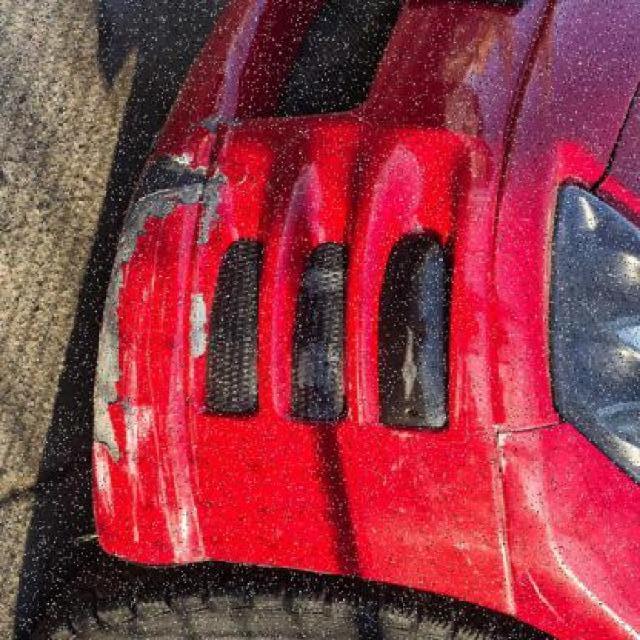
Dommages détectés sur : pare-choc avant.
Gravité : mineur